Ted Ligety

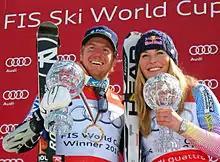
World Cup champs, 2010:Ligety and Lindsey Vonn

Ligety notched his fifth World Cup victory in January, his third win at Kranjska Gora in as many seasons. At the finals in Garmisch, Germany, he finished on the podium to secure his second season title in giant slalom, and finished seventh in the overall standings.